Question: Please indicate a possible affordance area of the fork that can be used for holding
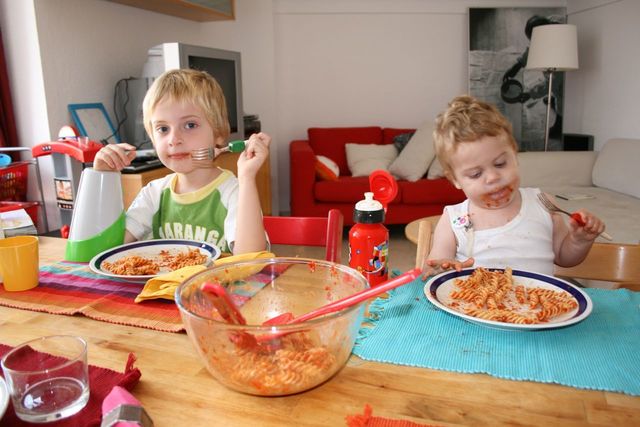
Answer: [534.743, 190.017, 611.05, 238.017]